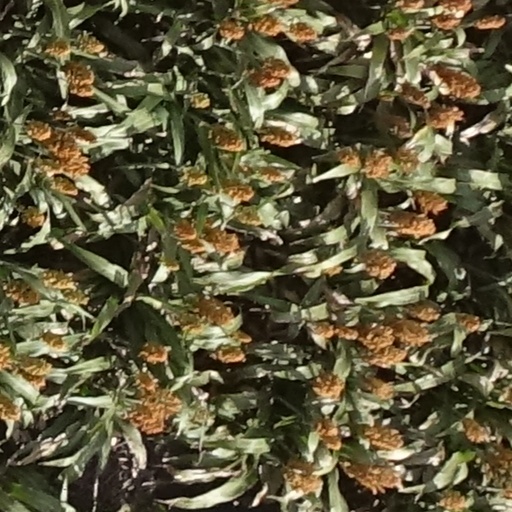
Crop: sorghum